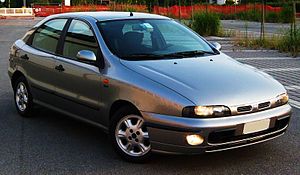
Fiat Brava
Fiat Brava (1995−1998)
Fiat Brava var en lille mellemklassebil bygget af Fiat Automobiles mellem september 1995 og august 2001. Brava var den lange femdørsversion; den 17 cm kortere tredørsversion hed Fiat Bravo. En sedan- og stationcarudgave blev i sommeren 1996 introduceret under navnet Fiat Marea. Sidstnævnte model havde større kofangere og bredere sporvidde.